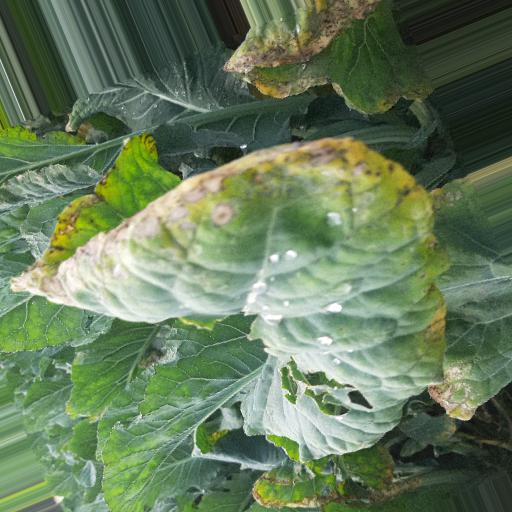
Label: Black Rot